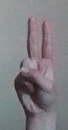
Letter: taa